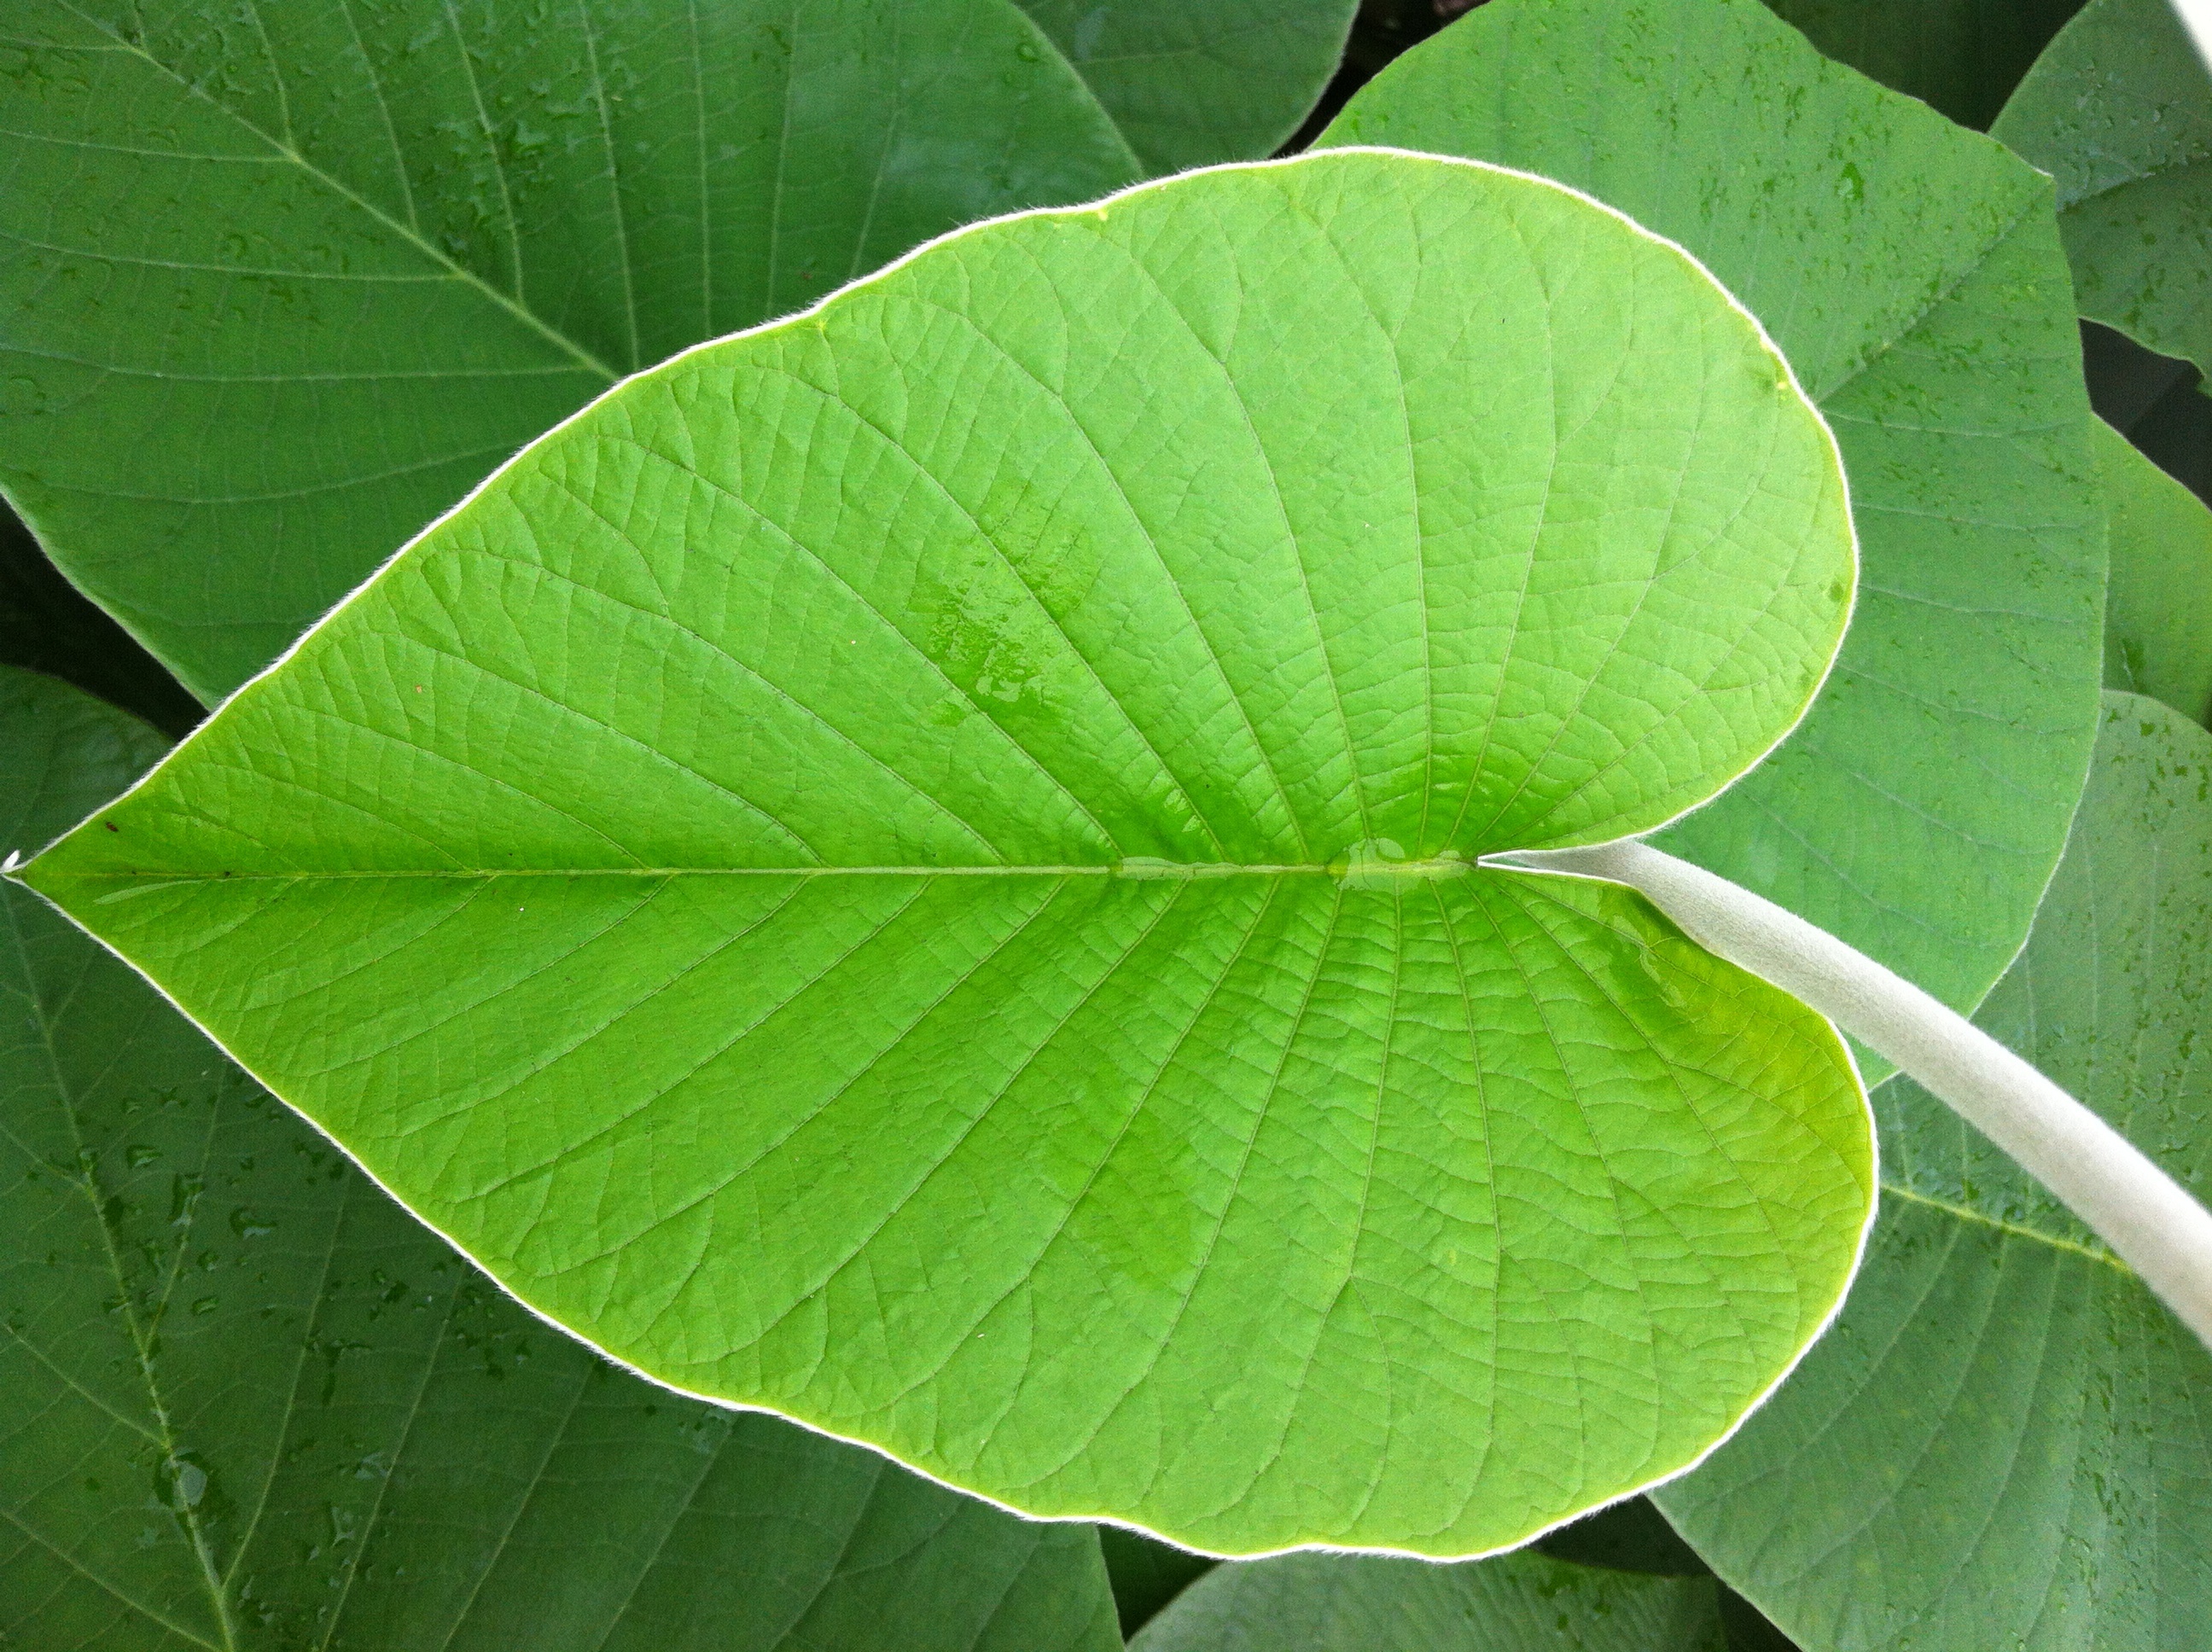
tree, plant, leaf, flower, green, produce, botany, flora, shrub, deciduous, flowering plant, maidenhair tree, coccoloba uvifera, plant stem, land plant